Mr. Lobo

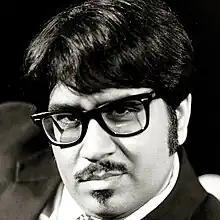

Erik Lobo (born November 27, 1970), better known by his stage name Mr. Lobo, is an American artist and comedic actor best known as the horror host of the nationally syndicated American television series "Cinema Insomnia". In 2022, he was inducted into the Rondo Hatton Classic Horror Awards' Monster Kid Hall of Fame.